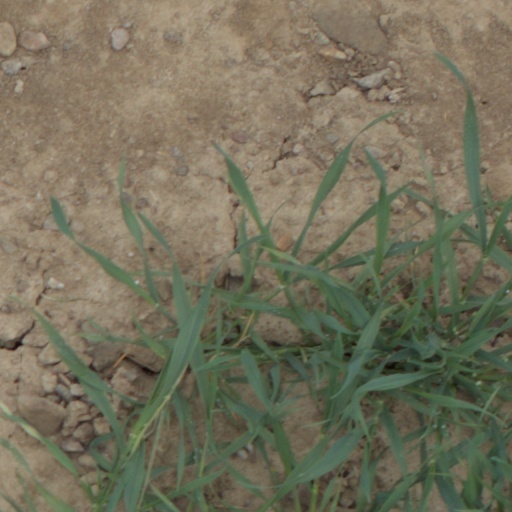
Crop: wheat